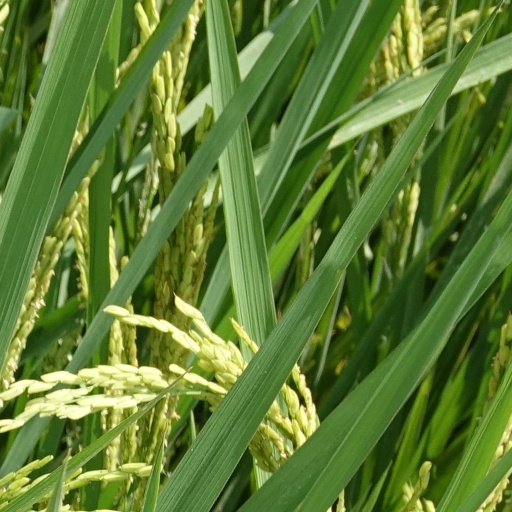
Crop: rice